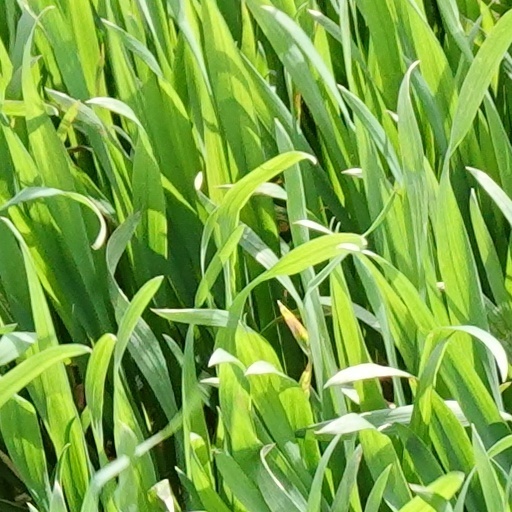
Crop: wheat